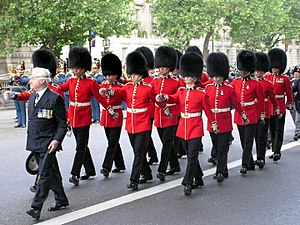
Bjørneskindshue
Irish Guards med bjørneskindshuer
Bjørneskindshuen er en militær hovedbeklædning som er fremstillet af skind fra bjørne. Den blev i 1800-tallet anvendt af grenaderer, men siden 1900-tallet er den alene en del af visse paradeuniformer, primært for grenaderer og gardere. I Danmark kendes bjørneskindshuen således især fra Livgardens uniform.